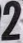
Number: 2